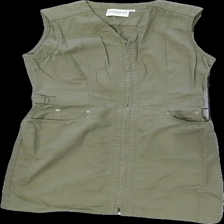
View: front
Type: Dress
Category: Ladies
Brand: Lindex
Colors: Green
Material: 100% cotton
Cut: Regular
Size: 38
Season: All
Damage location: bottom left
Price range: 50-100
Recommended usage: Reuse
Description: grön klänning